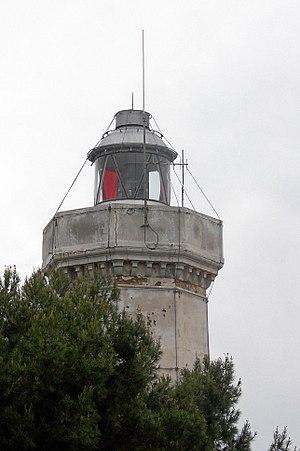
Le phare de Capo Rizzuto est un phare actif situé sur un promontoire du même nom et faisant partie du territoire de la commune de Isola di Capo Rizzuto, dans la région de Calabre en Italie. Il est géré par la Marina Militare.